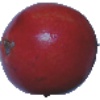
Label: images